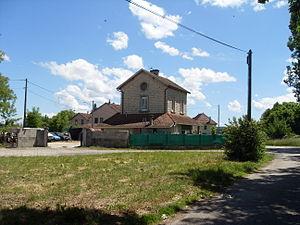
Ancienne gare d'Arandon, du Chemin de fer de l'Est de Lyon.
Arandon est une ancienne commune française située dans le département de l'Isère en région Auvergne-Rhône-Alpes, devenue, le 1ᵉʳ janvier 2017, une commune déléguée de la commune nouvelle d'Arandon-Passins.